USAir Flight 427

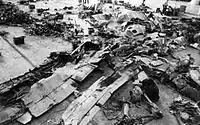
Recovered wreckage under examination

Investigators later discovered that the recovered accident rudder power control unit was much more sensitive to bench tests than new control units. The exact mechanism of the failure involved the servo valve, which remains dormant and cold for much of the flight at high altitude, seizing after being injected with hot hydraulic fluid that has been in continuous action throughout the plane. This specific condition occurred in fewer than 1% of the laboratory tests, but explained the rudder malfunction that caused Flight 427 to crash. The jam left no trace of evidence after it occurred, and a Boeing engineer later found that a jam under this controlled condition could also lead to the slide moving in the opposite direction than that commanded. Boeing felt that the test results were unrealistic and inapplicable, given the extremes under which the valve was tested. It stated that the cause of the rudder reversal was more likely psychological and likened the event to a circumstance in which an automobile driver panics during an accident and accidentally presses on the gas pedal rather than the brake pedal. The official position of the Federal Aviation Administration (FAA) was that sufficient probable cause did not exist to substantiate the possibility of rudder system failure.